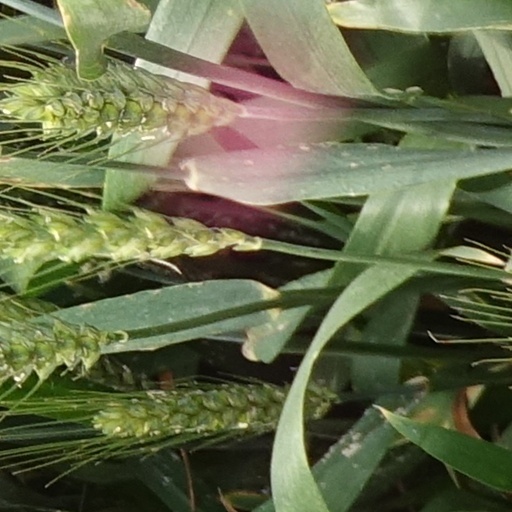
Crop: wheat